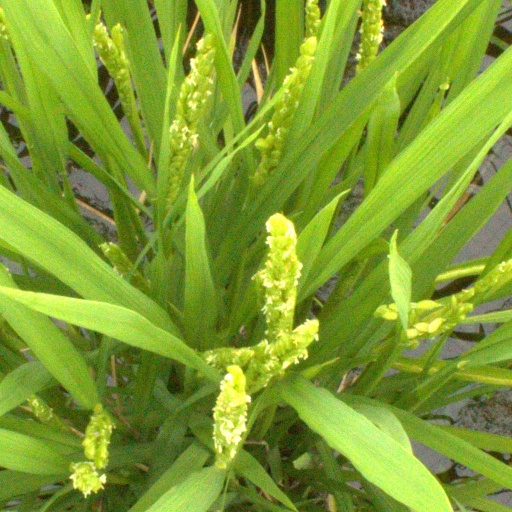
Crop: rice